New York State Route 162

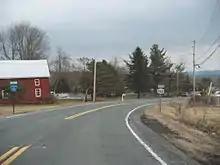
NY 162 southbound at the junction with CR 35 in Esperance

The highway continues northwest through Carlisle before crossing the line into Montgomery County from Schoharie County. After crossing into Montgomery County, NY 162 crosses into the town of Charleston, bending northwest through the town. The scenery in Charlestown does not change from where it was in Carlisle, as NY 162 remains a two-lane rural road. A short distance later, NY 162 enters the hamlet of Charleston Four Corners, where it intersects with Corbin Hill Road (CR 104), East Lykers Road (CR 103) and Charleston Street (CR 134). NY 162 continues northwest out of Charleston Four Corners, remaining a two-lane road as it crosses into the town of Root.